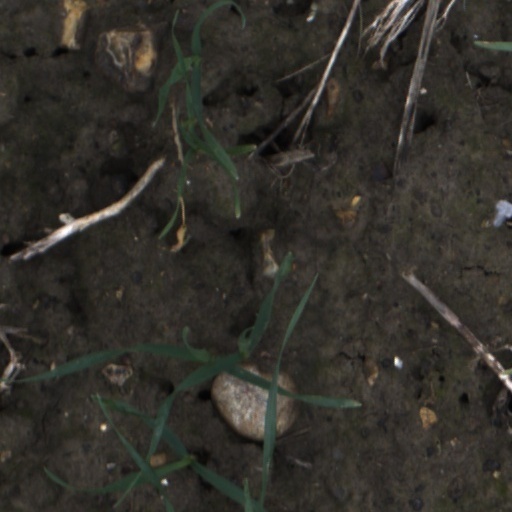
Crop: wheat